The Moscow Campaign

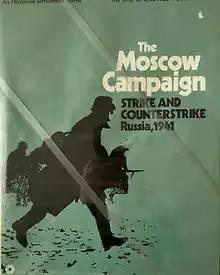

The Moscow Campaign, subtitled "Strike and Counterstrike Russia", is a board wargame published by Simulations Publications Inc. (SPI) in 1972 that simulates combat near Moscow during World War II.